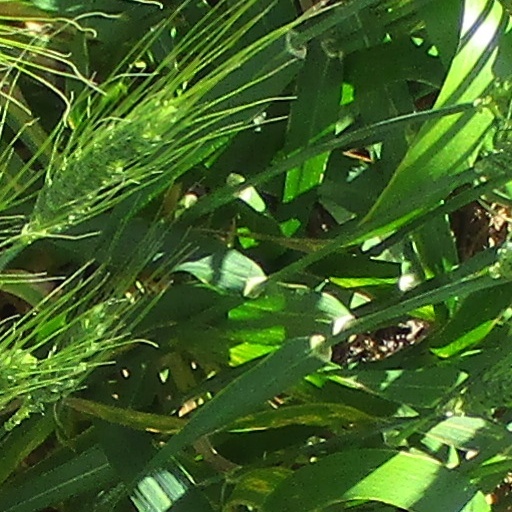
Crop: wheat